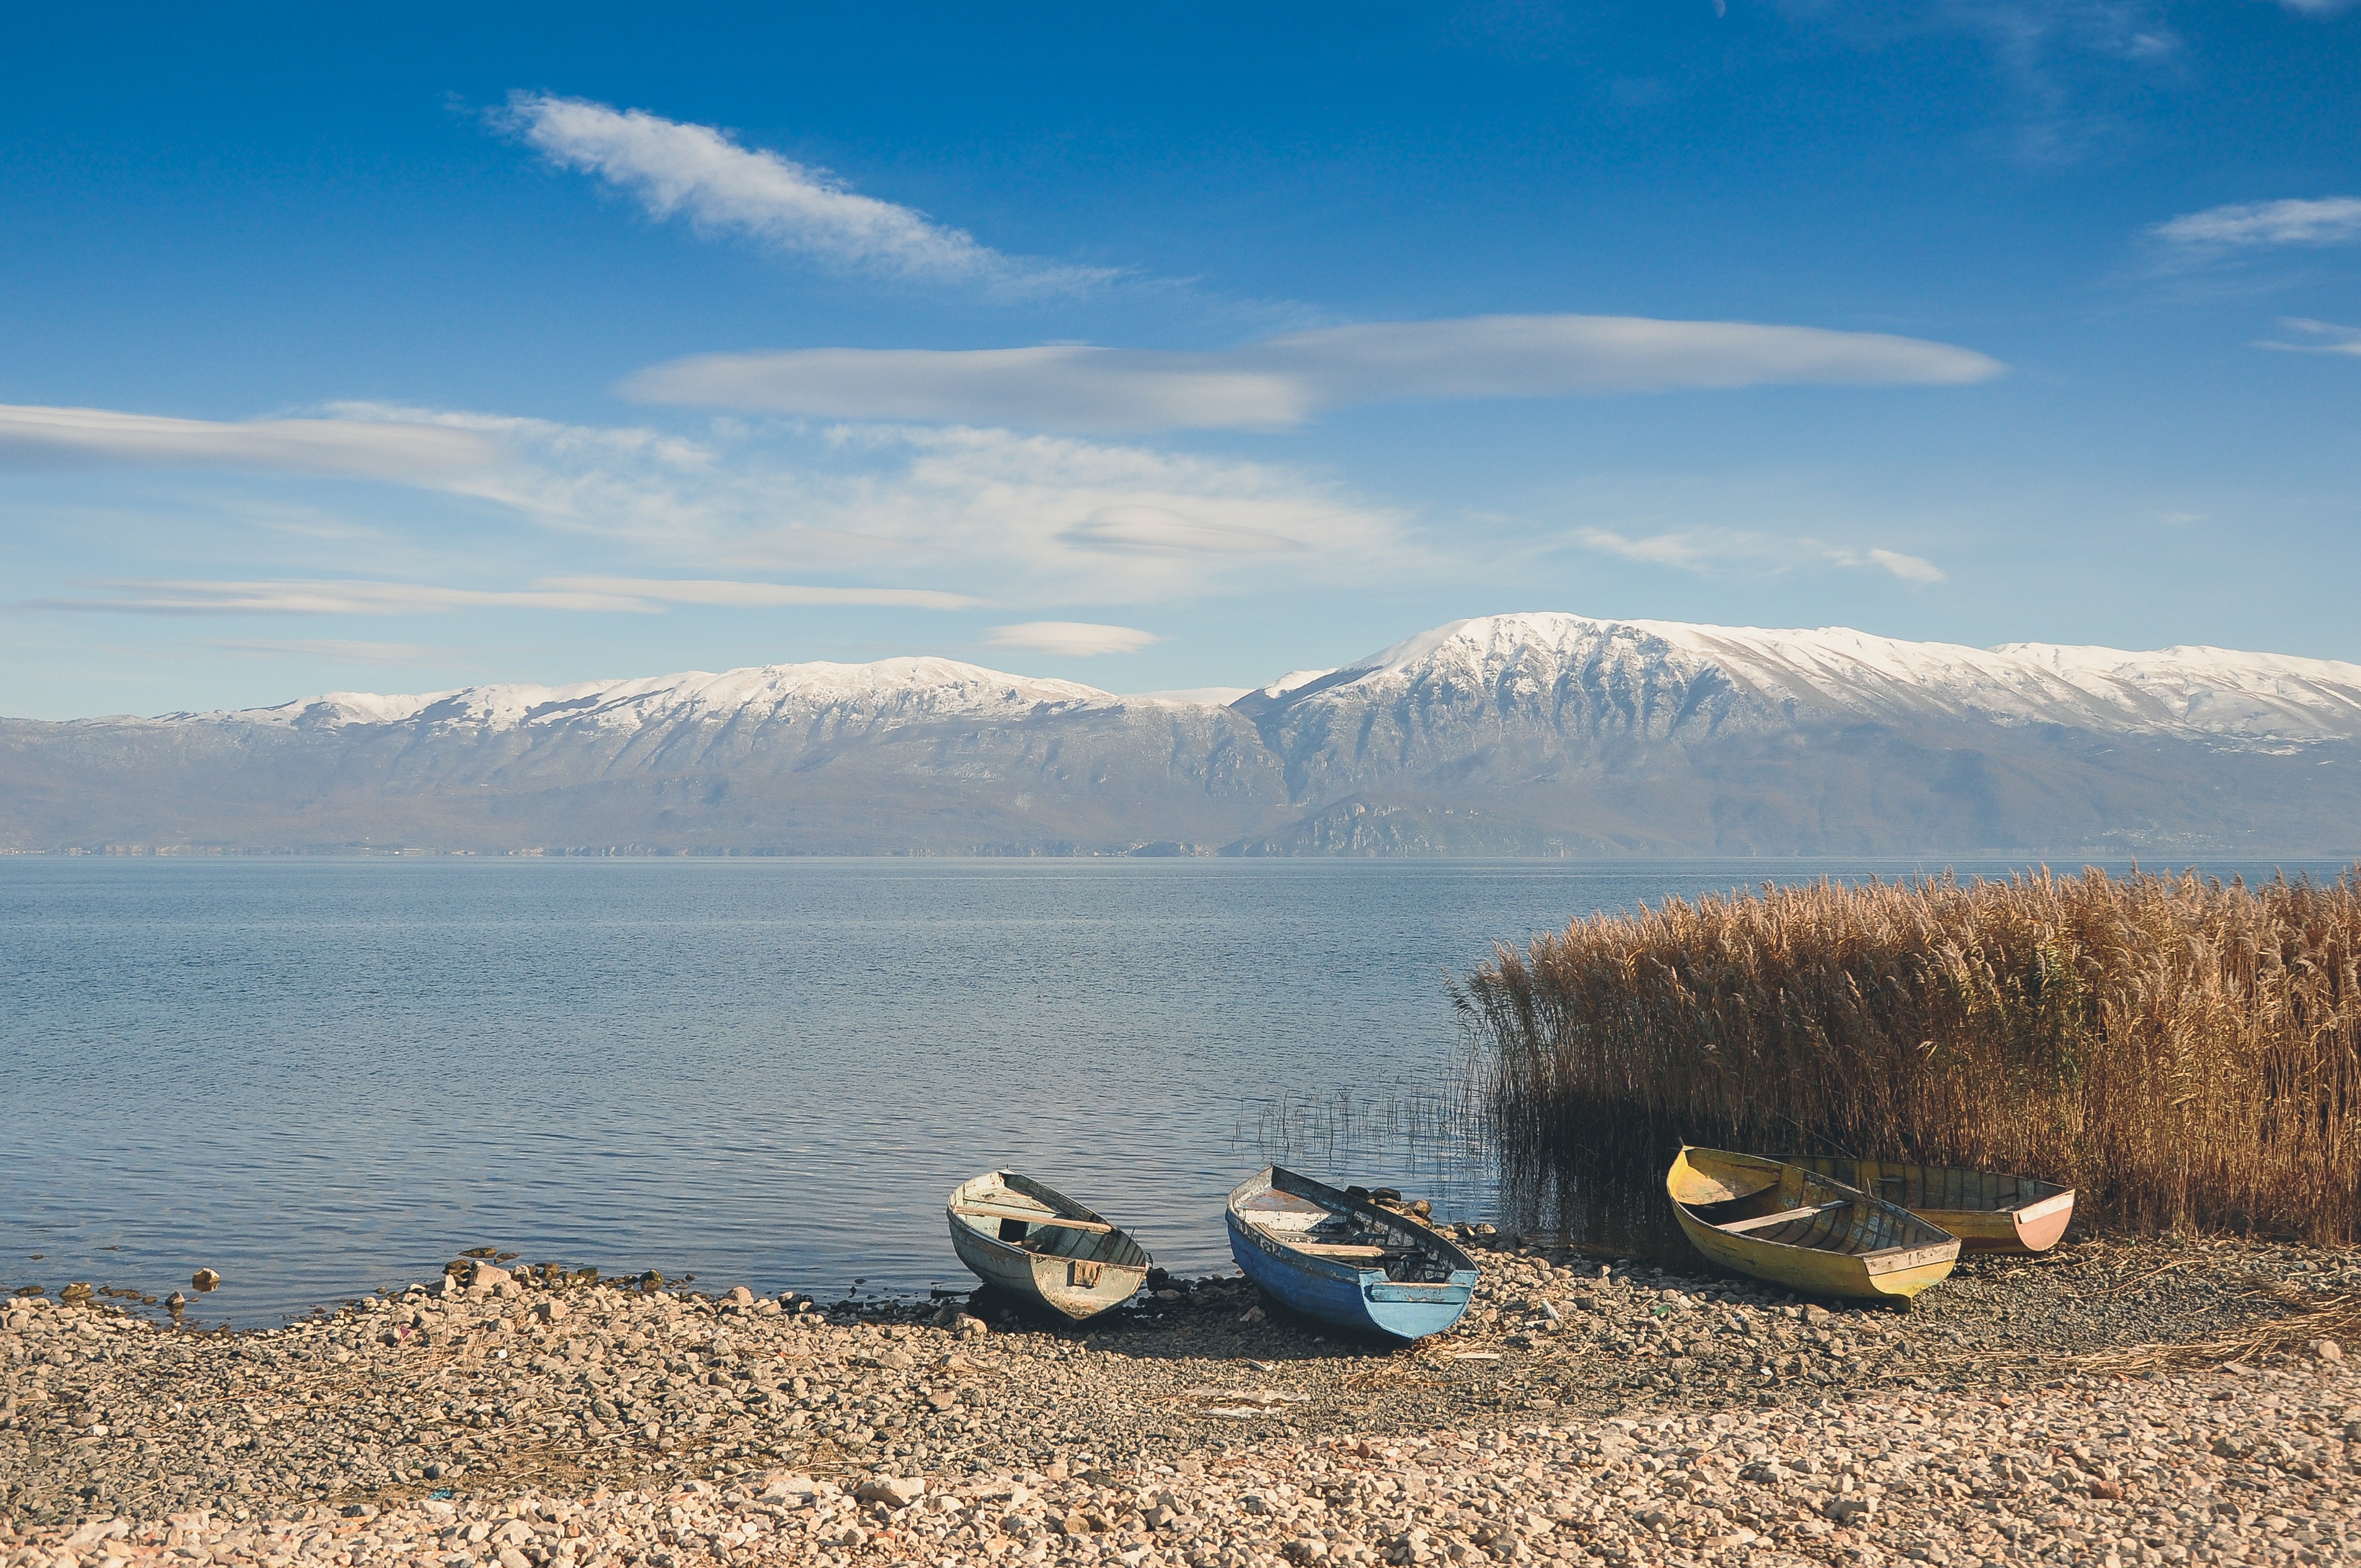
landscape, sea, coast, horizon, wilderness, mountain, cloud, morning, shore, lake, vehicle, reservoir, body of water, loch